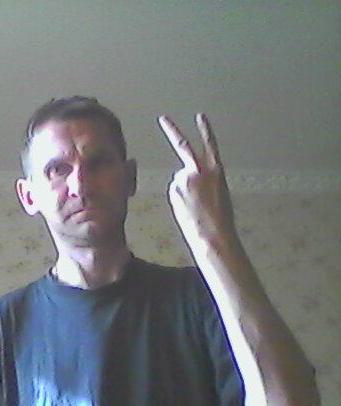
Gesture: peace_inverted